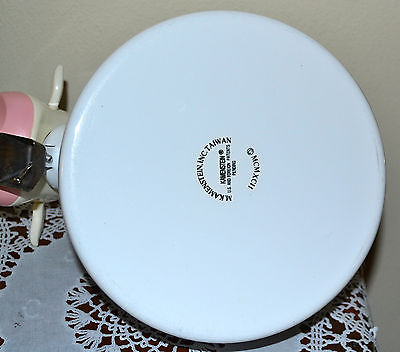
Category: kettle